Johnathan Thurston

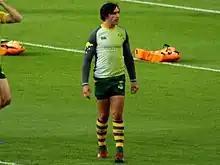
Thurston warming up for the Kangaroos in London in 2016

On 11 March 2013, Thurston signed the richest deal in rugby league's history, ensuring he would stay at the North Queensland Cowboys. North Queensland announced a staggering four-year $5 million contract to retain the Queensland Maroons and Australia Kangaroos star half at the club. It was later revealed he was very close to leaving the Cowboys and signing with the Penrith Panthers, but chose to in Townsville for the birth of his first child. In Round 3 against the Newcastle Knights, Thurston played his 200th NRL career match in the Cowboys 34–6 loss at Hunter Stadium. In the 2013 Anzac Test against New Zealand, Thurston played for Australia at five-eighth in the 32–12 victory at Canberra Stadium. Thurston was Queensland's five-eighth in the 2013 State of Origin series, in whose third and deciding game he scored a try and kicked two goals in the 12–10 win at ANZ Stadium, helping the Maroons extend their record to eight consecutive series victories.